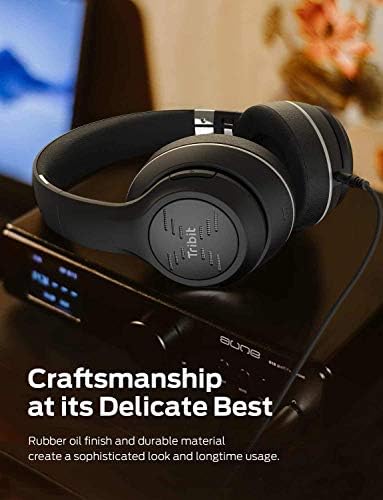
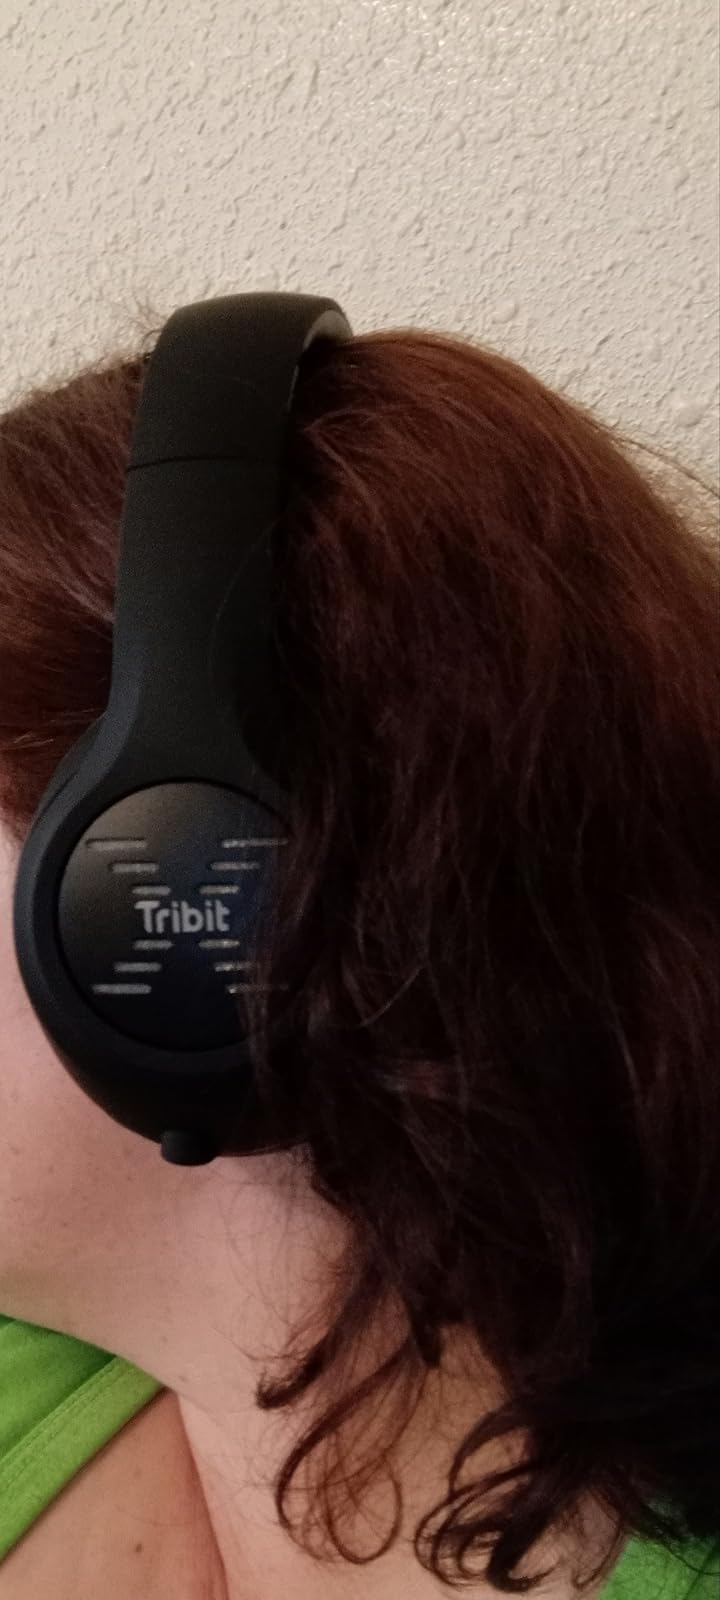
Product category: headphones
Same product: yes